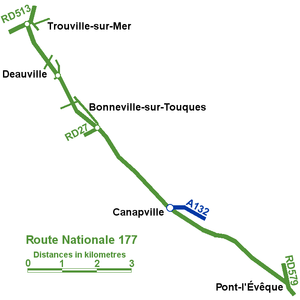
La route nationale 177, ou RN 177, est une route nationale française reliant Pont-l'Évêque à Trouville-sur-Mer. Il s'agit, en fait, d'une section de l'ex RN 834.